Malvern, Worcestershire

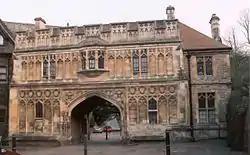
Photo of large medieval gateway built around in the fifteenth century

The first prior, Aldwyn, founded the monastery on his bishop's advice, and by 1135 the monastery included thirty monks. Aldwyn was succeeded by Walcher of Malvern, an astronomer and philosopher from Lorraine in France, whose gravestone inside the priory church records details that the priory arose in 1085 from a hermitage endowed by Edward the Confessor. An ancient stained glass window in the Priory church depicts the legend of St. Werstan, with details of his vision, the consecration of his chapel, Edward the Confessor granting the charter for the site, and Werstan's martyrdom.